Kunshi

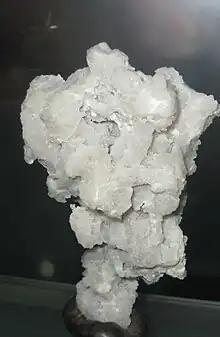
a kind of common shape

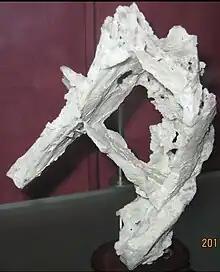
a special shape of Kunshi

The exploitation, appreciating and collection of Kunshi can be traced back to the Han dynasty, which was more than 2200 years ago. The ancients were honored by having kunshi and they used kunshi as materials to write poetry and articles.